Lignerolle

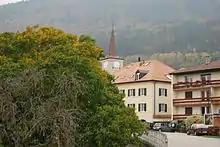
Lignerolle church and buildings

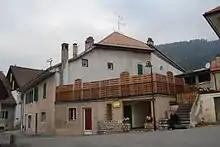
Post building in Lignerolle

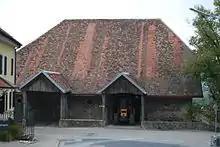
Farming building in Lignerolle

Lignerolle has a population of . , 10.2% of the population are resident foreign nationals. Over the last 10 years (1999–2009 ) the population has changed at a rate of 17.4%. It has changed at a rate of 13.4% due to migration and at a rate of 4% due to births and deaths.